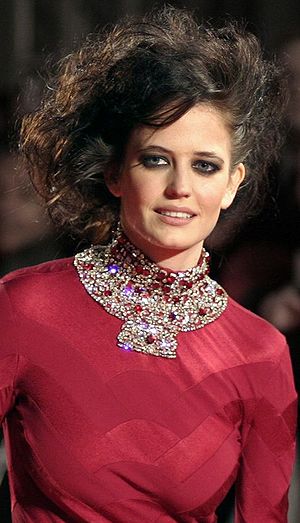
Eva Green
Eva Green
Eva Gaëlle Green er en fransk skuespiller.